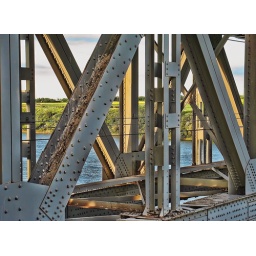
Old iron girders of the Canadian Pacific rail bridge built in 1908. It crosses the South Saskatchewan river in Saskatoon Saskatchewan Canada.